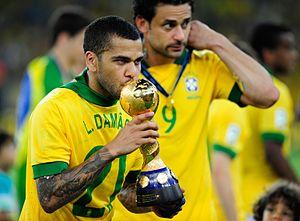
Daniel Alves da Silva dit Dani Alves, également appelé Daniel au Brésil, né le 6 mai 1983 à Juazeiro, ville du nord de l'État de Bahia au Brésil, est un footballeur international brésilien évoluant comme arrière droit au São Paulo FC.